Mesquite High School (Texas)

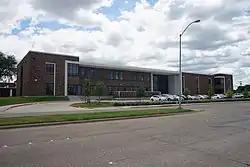

Mesquite High School (MHS) is a public high school in Mesquite, Texas, United States. It is part of the Mesquite Independent School District. It participates in the University Interscholastic League 6A division.